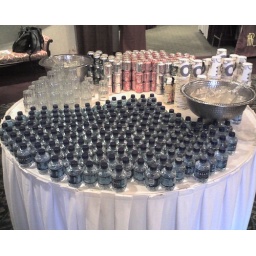
The bottled water proliferated on the table like a clutch of eggs secreted by some extremely fertile amphibian.